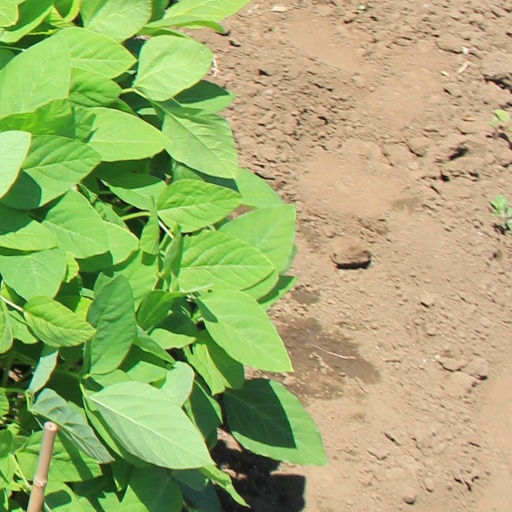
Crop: soybean